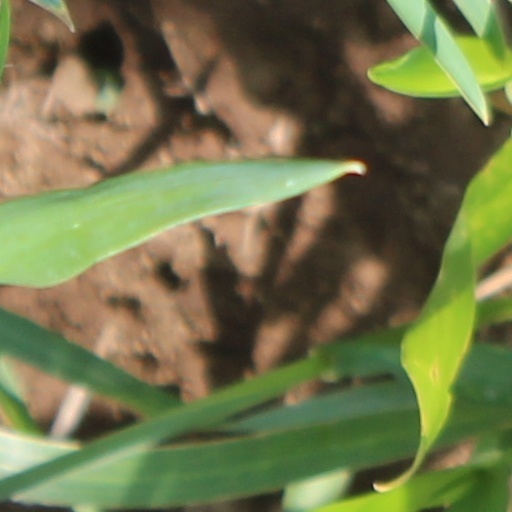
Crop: wheat